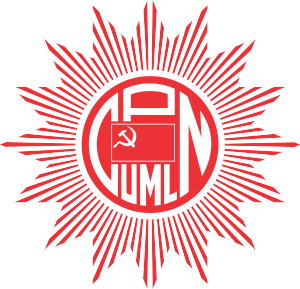
Communist Party of Nepal (Unified Marxist-Leninist)
CPN's logo
Communist Party of Nepal (Unified Marxist-Leninist) også kendt som CPN-UML, CPN eller slet og ret UML, er et af de største kommunistpartier i Nepal. Partiet blev dannet den 6. januar 1991 som en foreninge af de to kommunistpartier Communist Party of Nepal og Communist Party of Nepal. CPN var et produkt af Demokratibevægelsen i Nepal 1990, hvor kommunisterne og den øvrige venstrefløj indgik en alliance med Nepali Congress og sammen fik en afgørende rolle i forbindelse med genindførelse af flerpartidemokrati i Nepal.